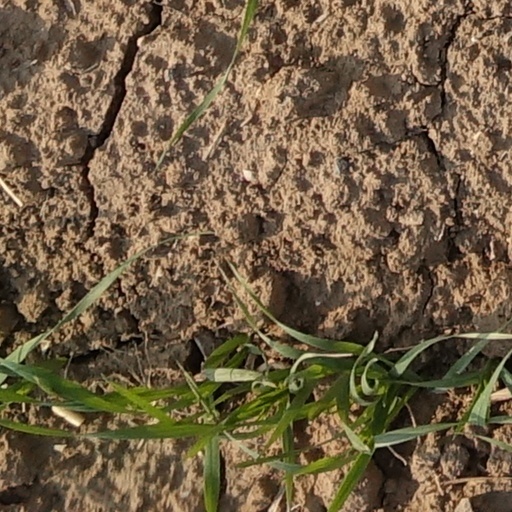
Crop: wheat